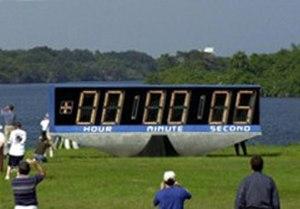
Un compte positif, dans le domaine de l'astronautique, est une partie de la chronologie de lancement qui suit un ordre de mise à feu déterminé ou le décollage, et qui s'étend à toute la séquence de vol.